Kemi

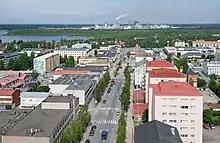
Valtakatu street seen from Kemi City Hall.

The main economic activity in Kemi is centered on two large paper and woodpulp mills and on the only chromium mine in Europe (which supplies the Outokumpu ferrochrome plant in Tornio).